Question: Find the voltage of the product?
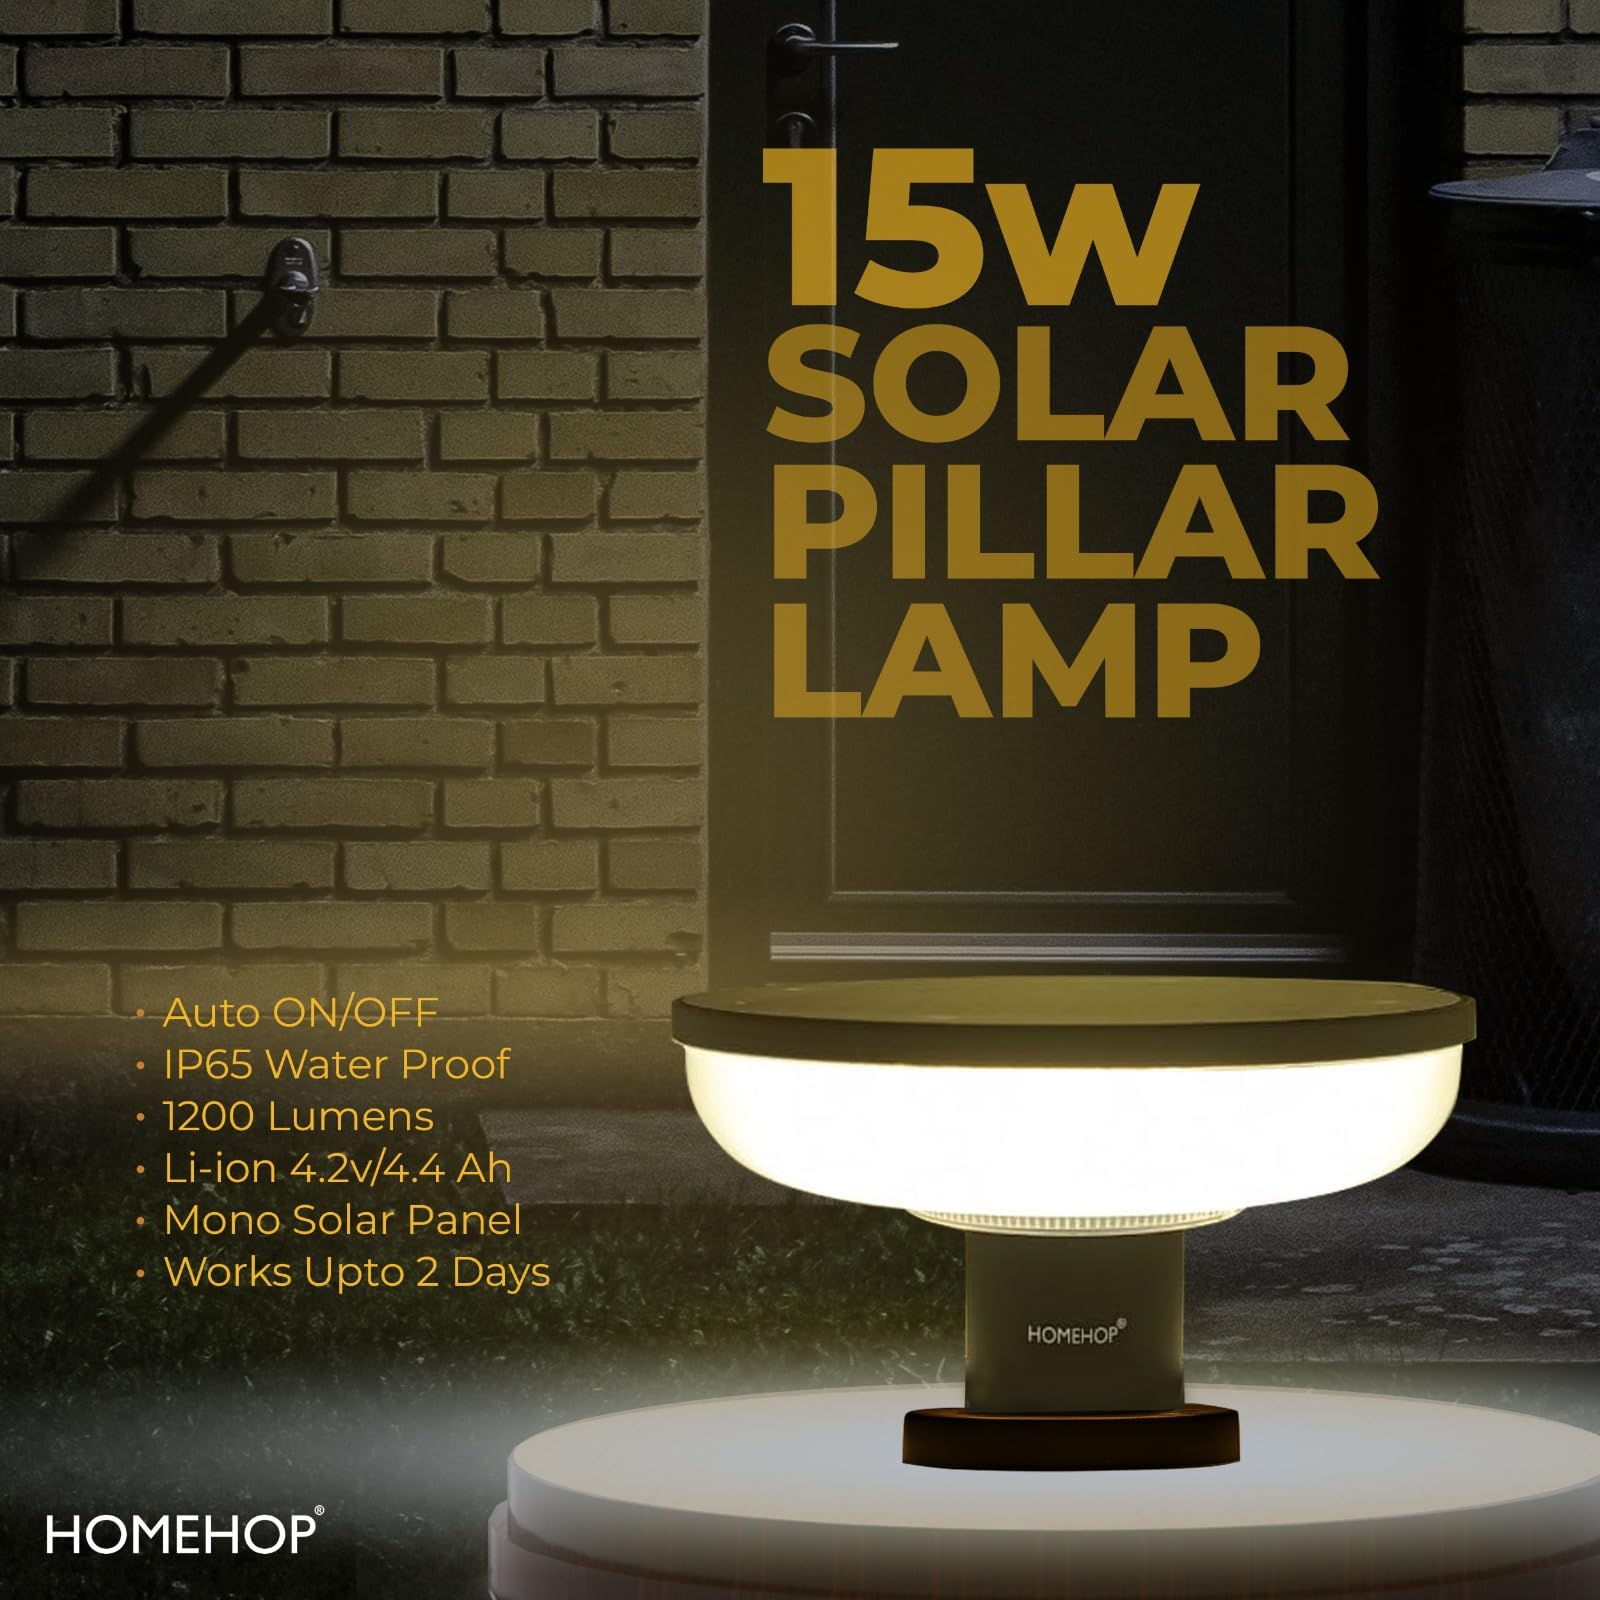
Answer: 4.2 volt